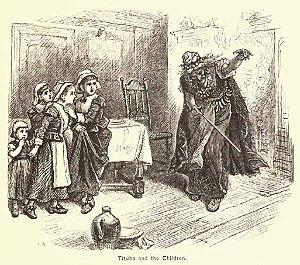
Tituba était une esclave du révérend Samuel Parris, qui joua un rôle très important dans l'affaire des sorcières de Salem, étant l'une des premières accusées.